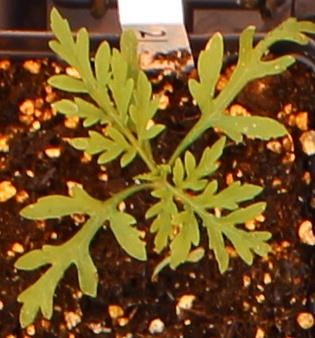
Label: Ragweed